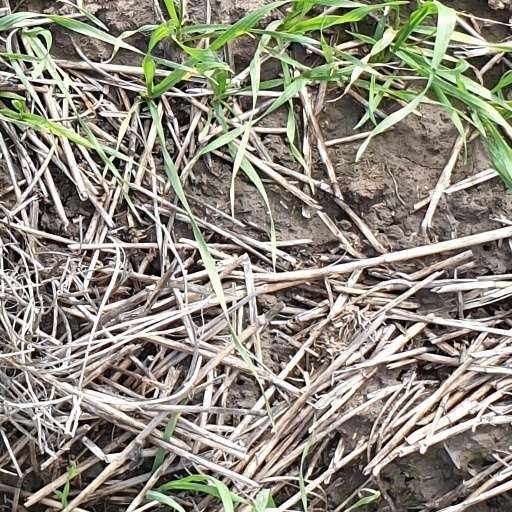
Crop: wheat